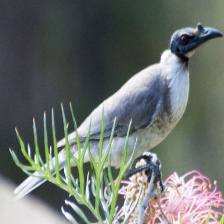
Species: NOISY FRIARBIRD
Scientific name: PHILEMON CORNICULATUS